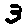
Label: 3